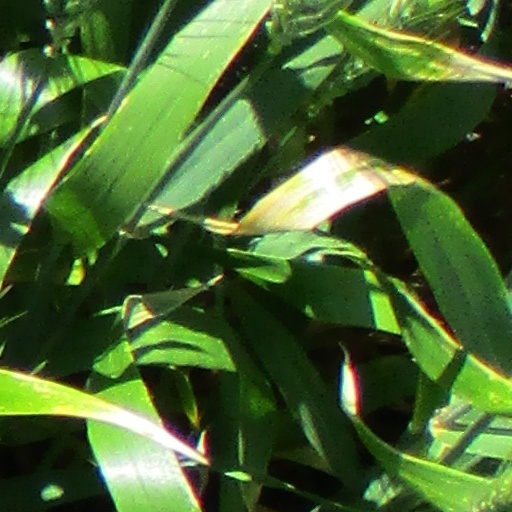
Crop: wheat